Thomas O. Osborn

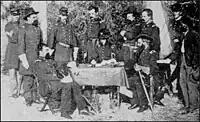
Osborn (seated, left) and his staff during the American Civil War

During the Siege of Petersburg in 1864 into 1865, Osborn led a brigade in the XXIV Corps. He was brevetted to the rank of brigadier general on March 10, 1865.